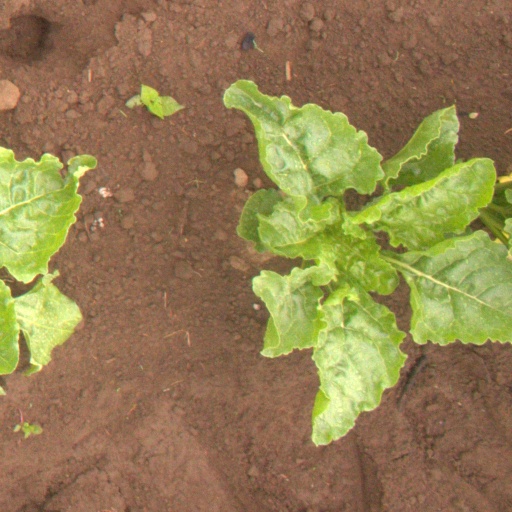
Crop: sugar beet